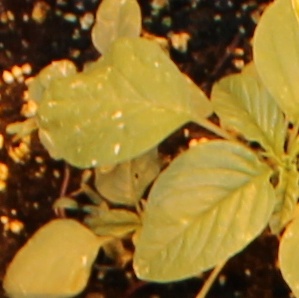
Label: Palmer Amaranth